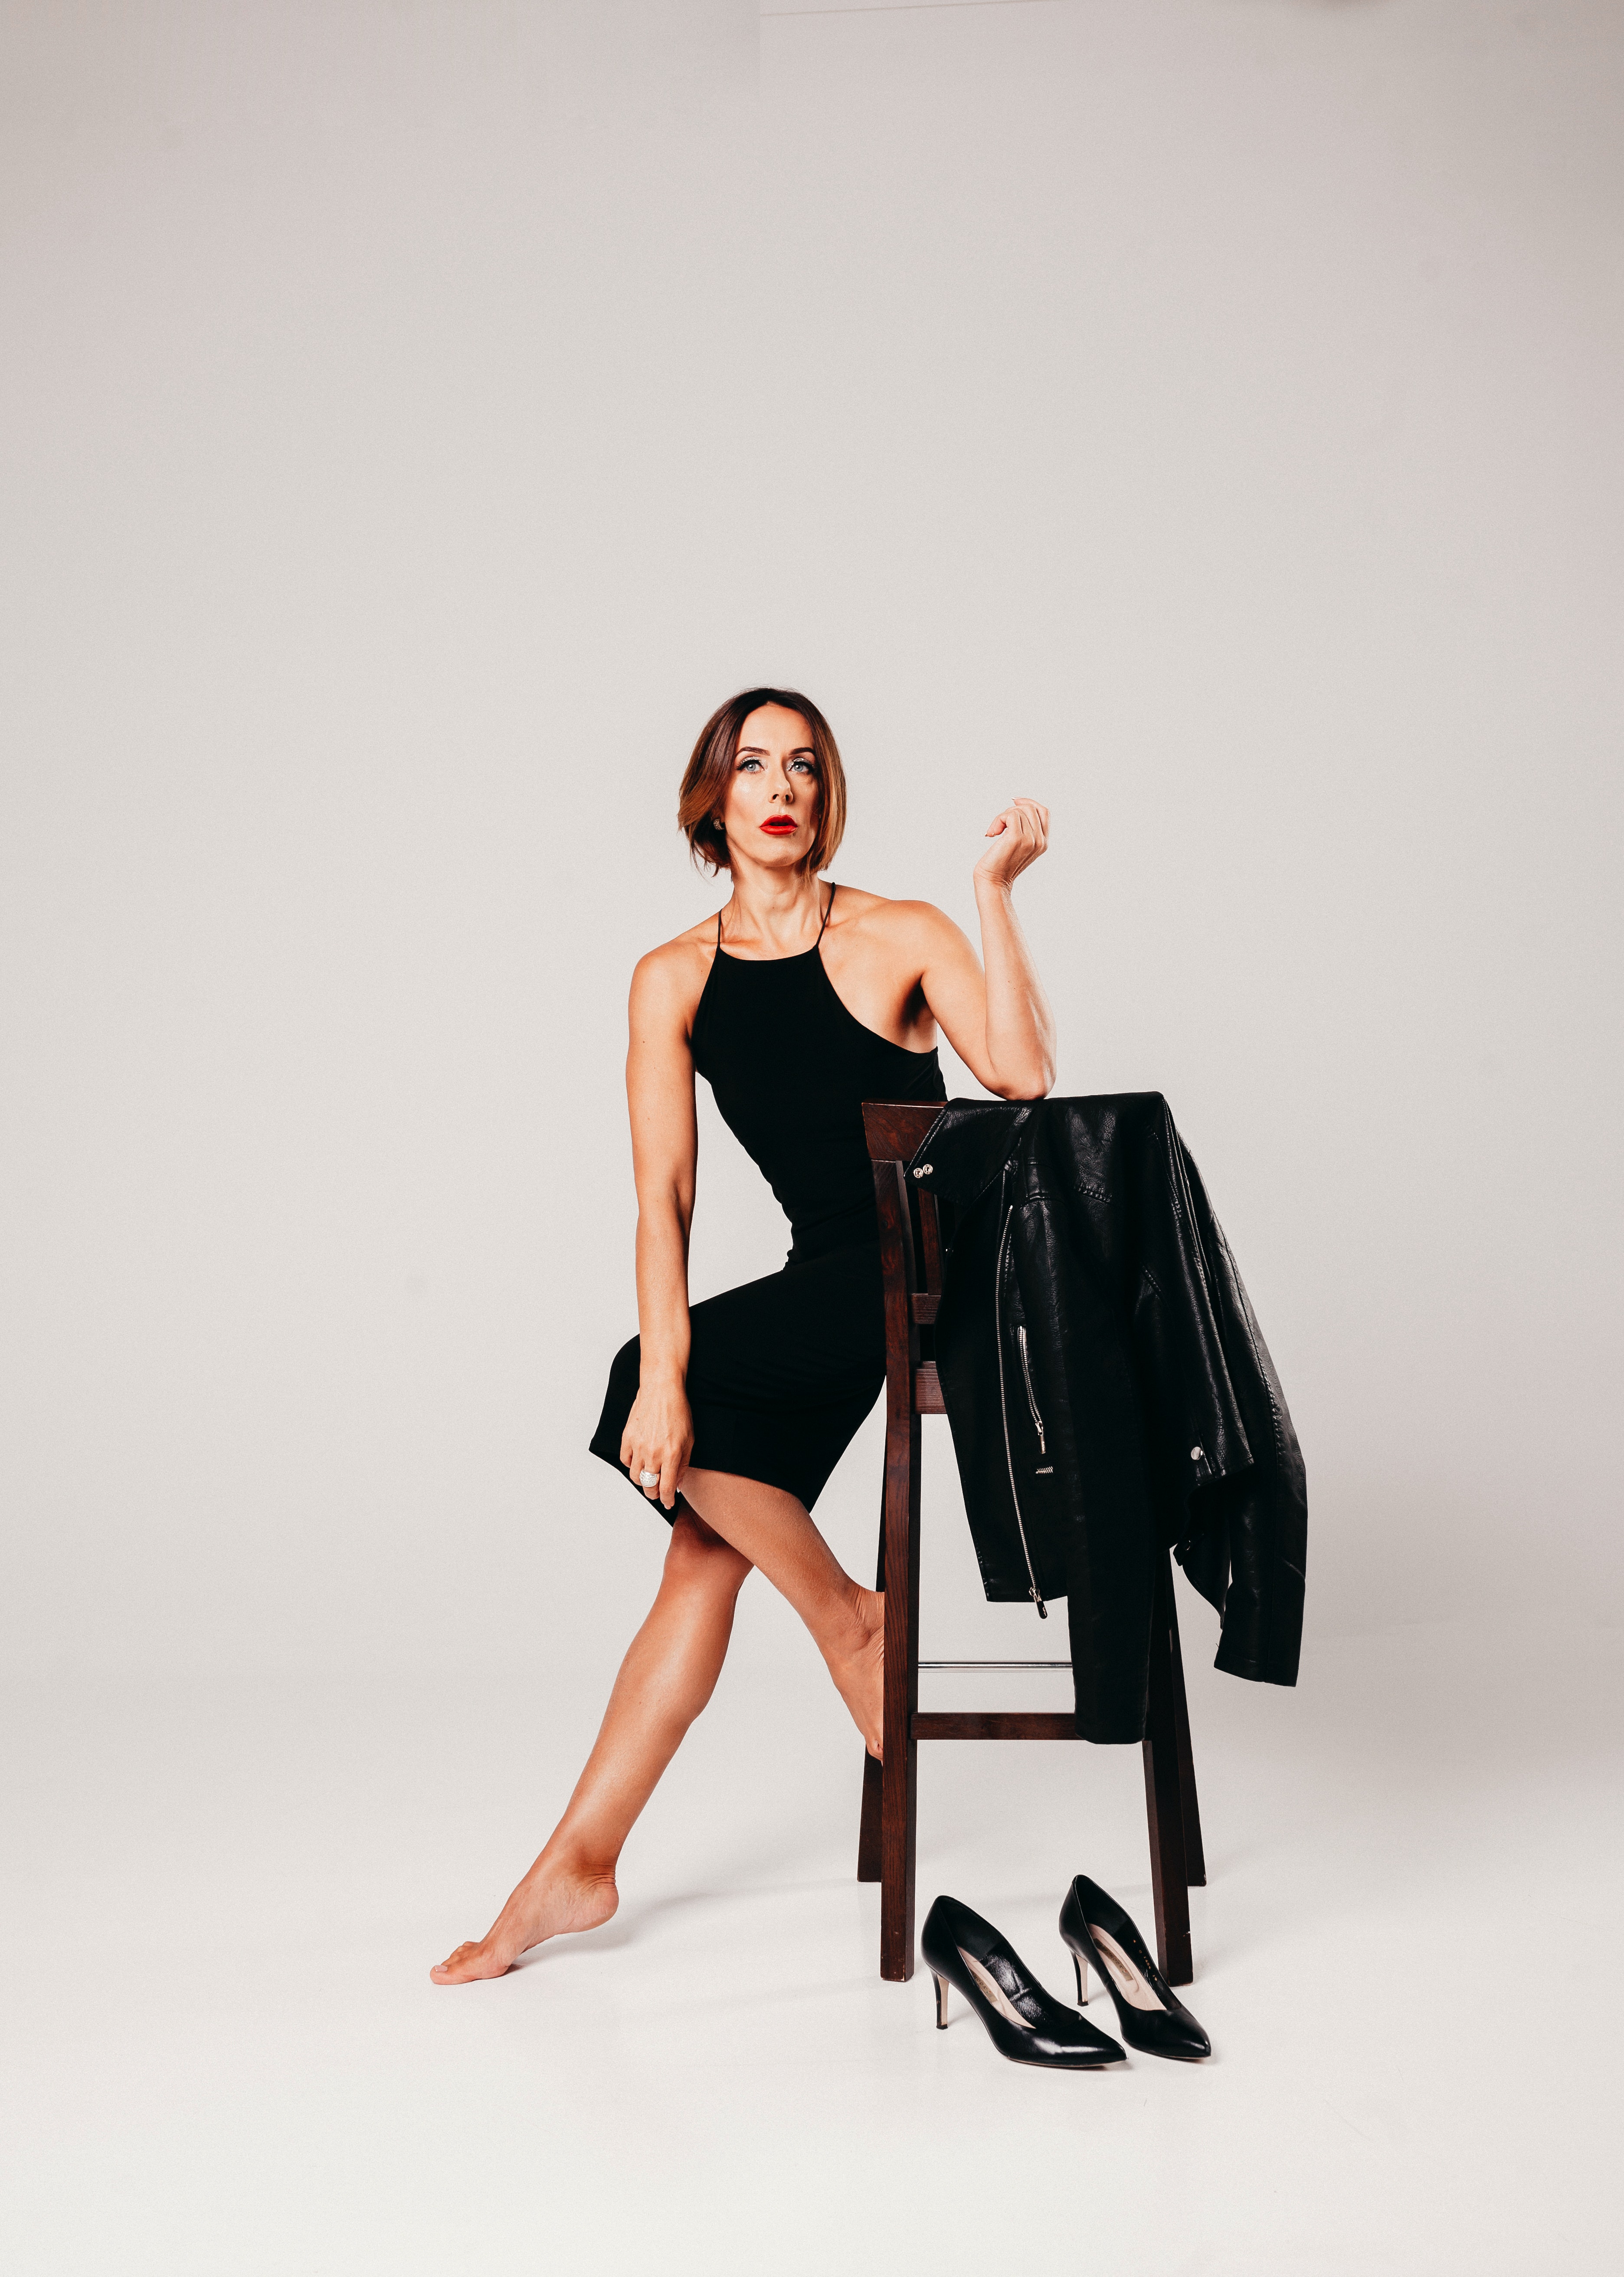
woman, furniture, dress, One piece garment, leg, human body, sleeve, waist, knee, gesture, thigh, flash photography, day dress, elbow, fashion design, chair, foot, human leg, fashion model, calf, wrist, barefoot, balance, eyewear, sitting, little black dress, bag, sandal, Luggage and bags, font, formal wear, cocktail dress, pattern, abdomen, high heels, illustration, vintage clothing, photo shoot, stool, recreation